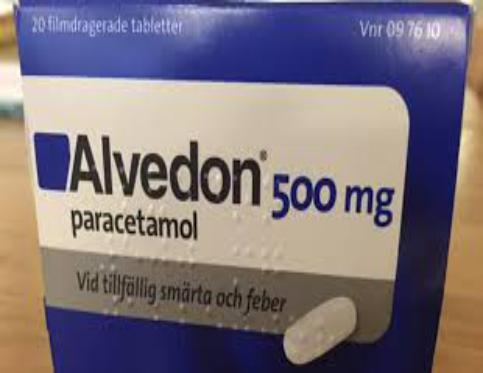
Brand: alvedon
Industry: Medical